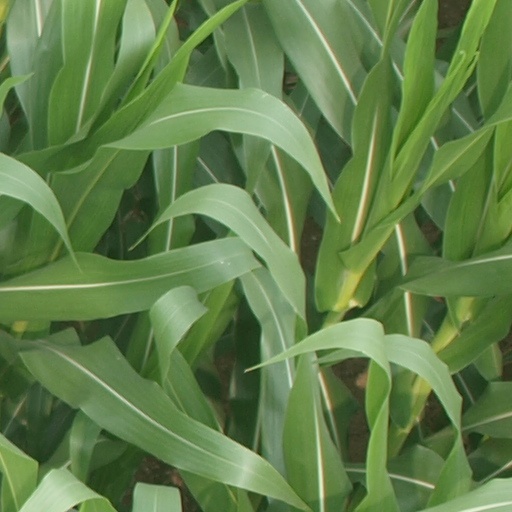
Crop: maize; corn